Retail

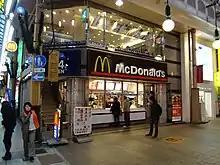
One of the most well-known cross-selling sales scripts comes from McDonald's. "Would you like fries with that?"

The primary product-related decisions facing the retailer are the product assortment (what product lines, how many lines and which brands to carry); the type of customer service (high contact through to self-service) and the availability of support services (e.g. credit terms, delivery services, after sales care). These decisions depend on careful analysis of the market, demand, competition as well as the retailer's skills and expertise.